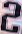
Number: 2